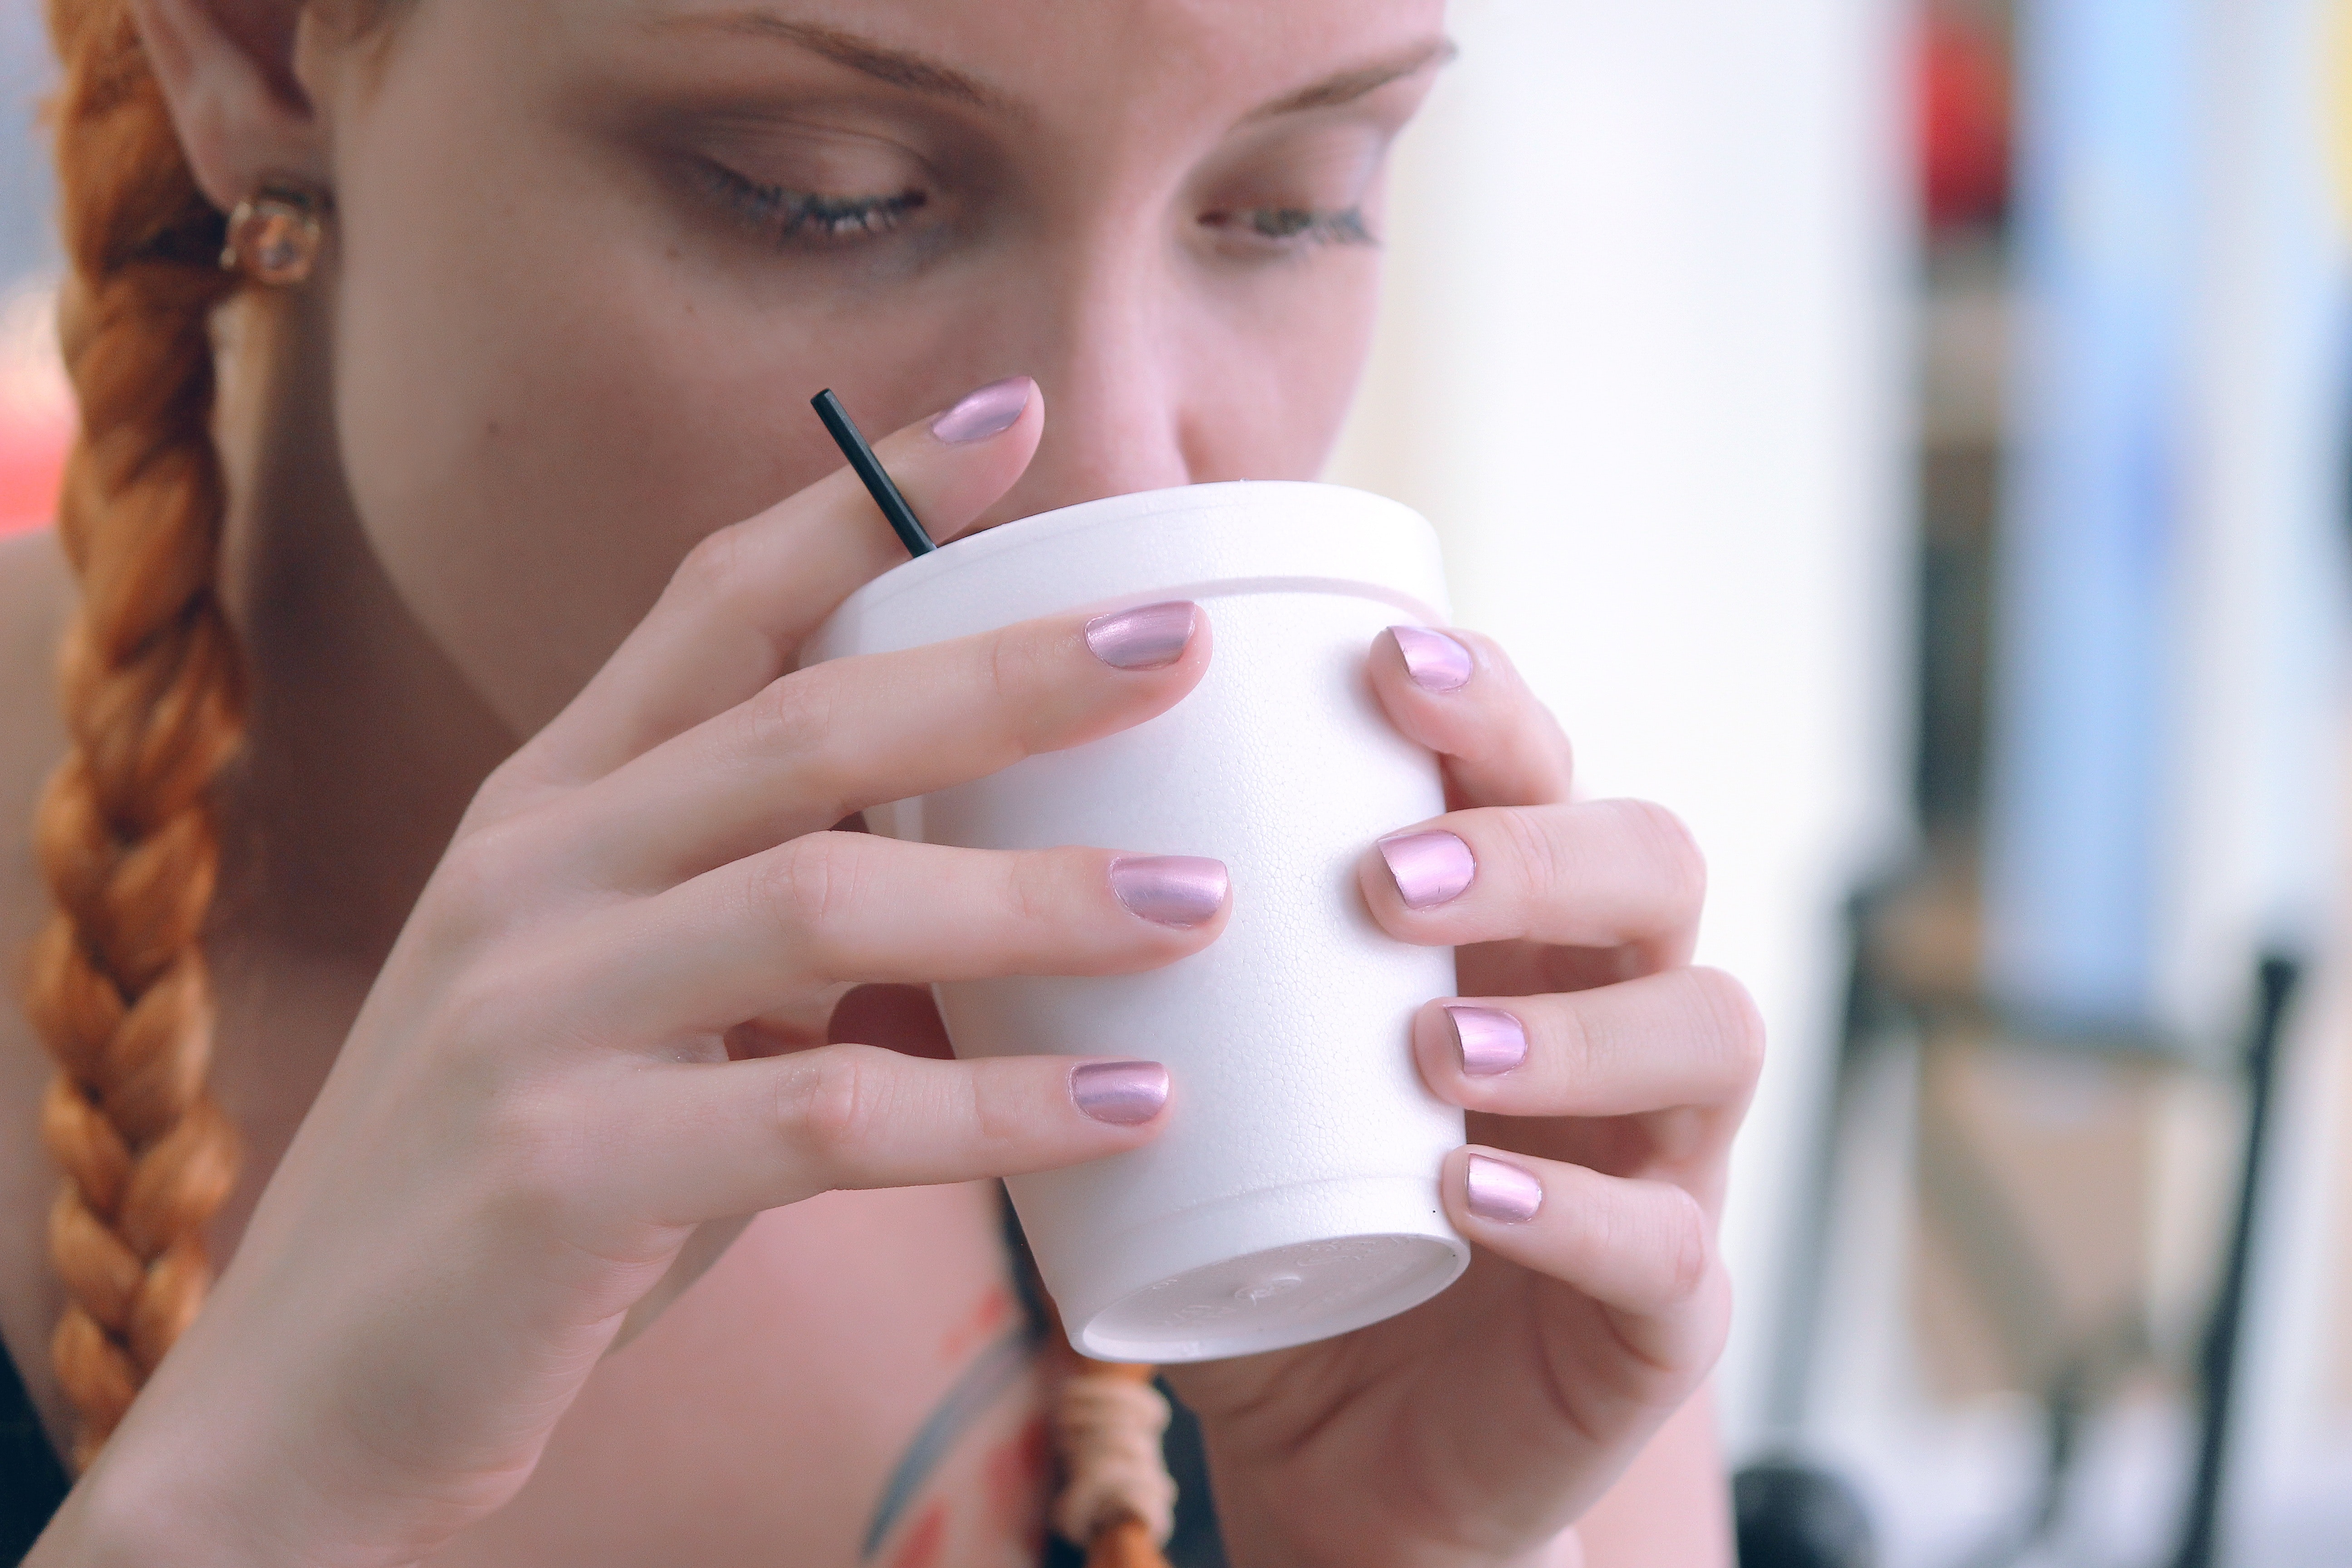
lip, skin, nose, nail, drinking, hand, mouth, finger, eyelash